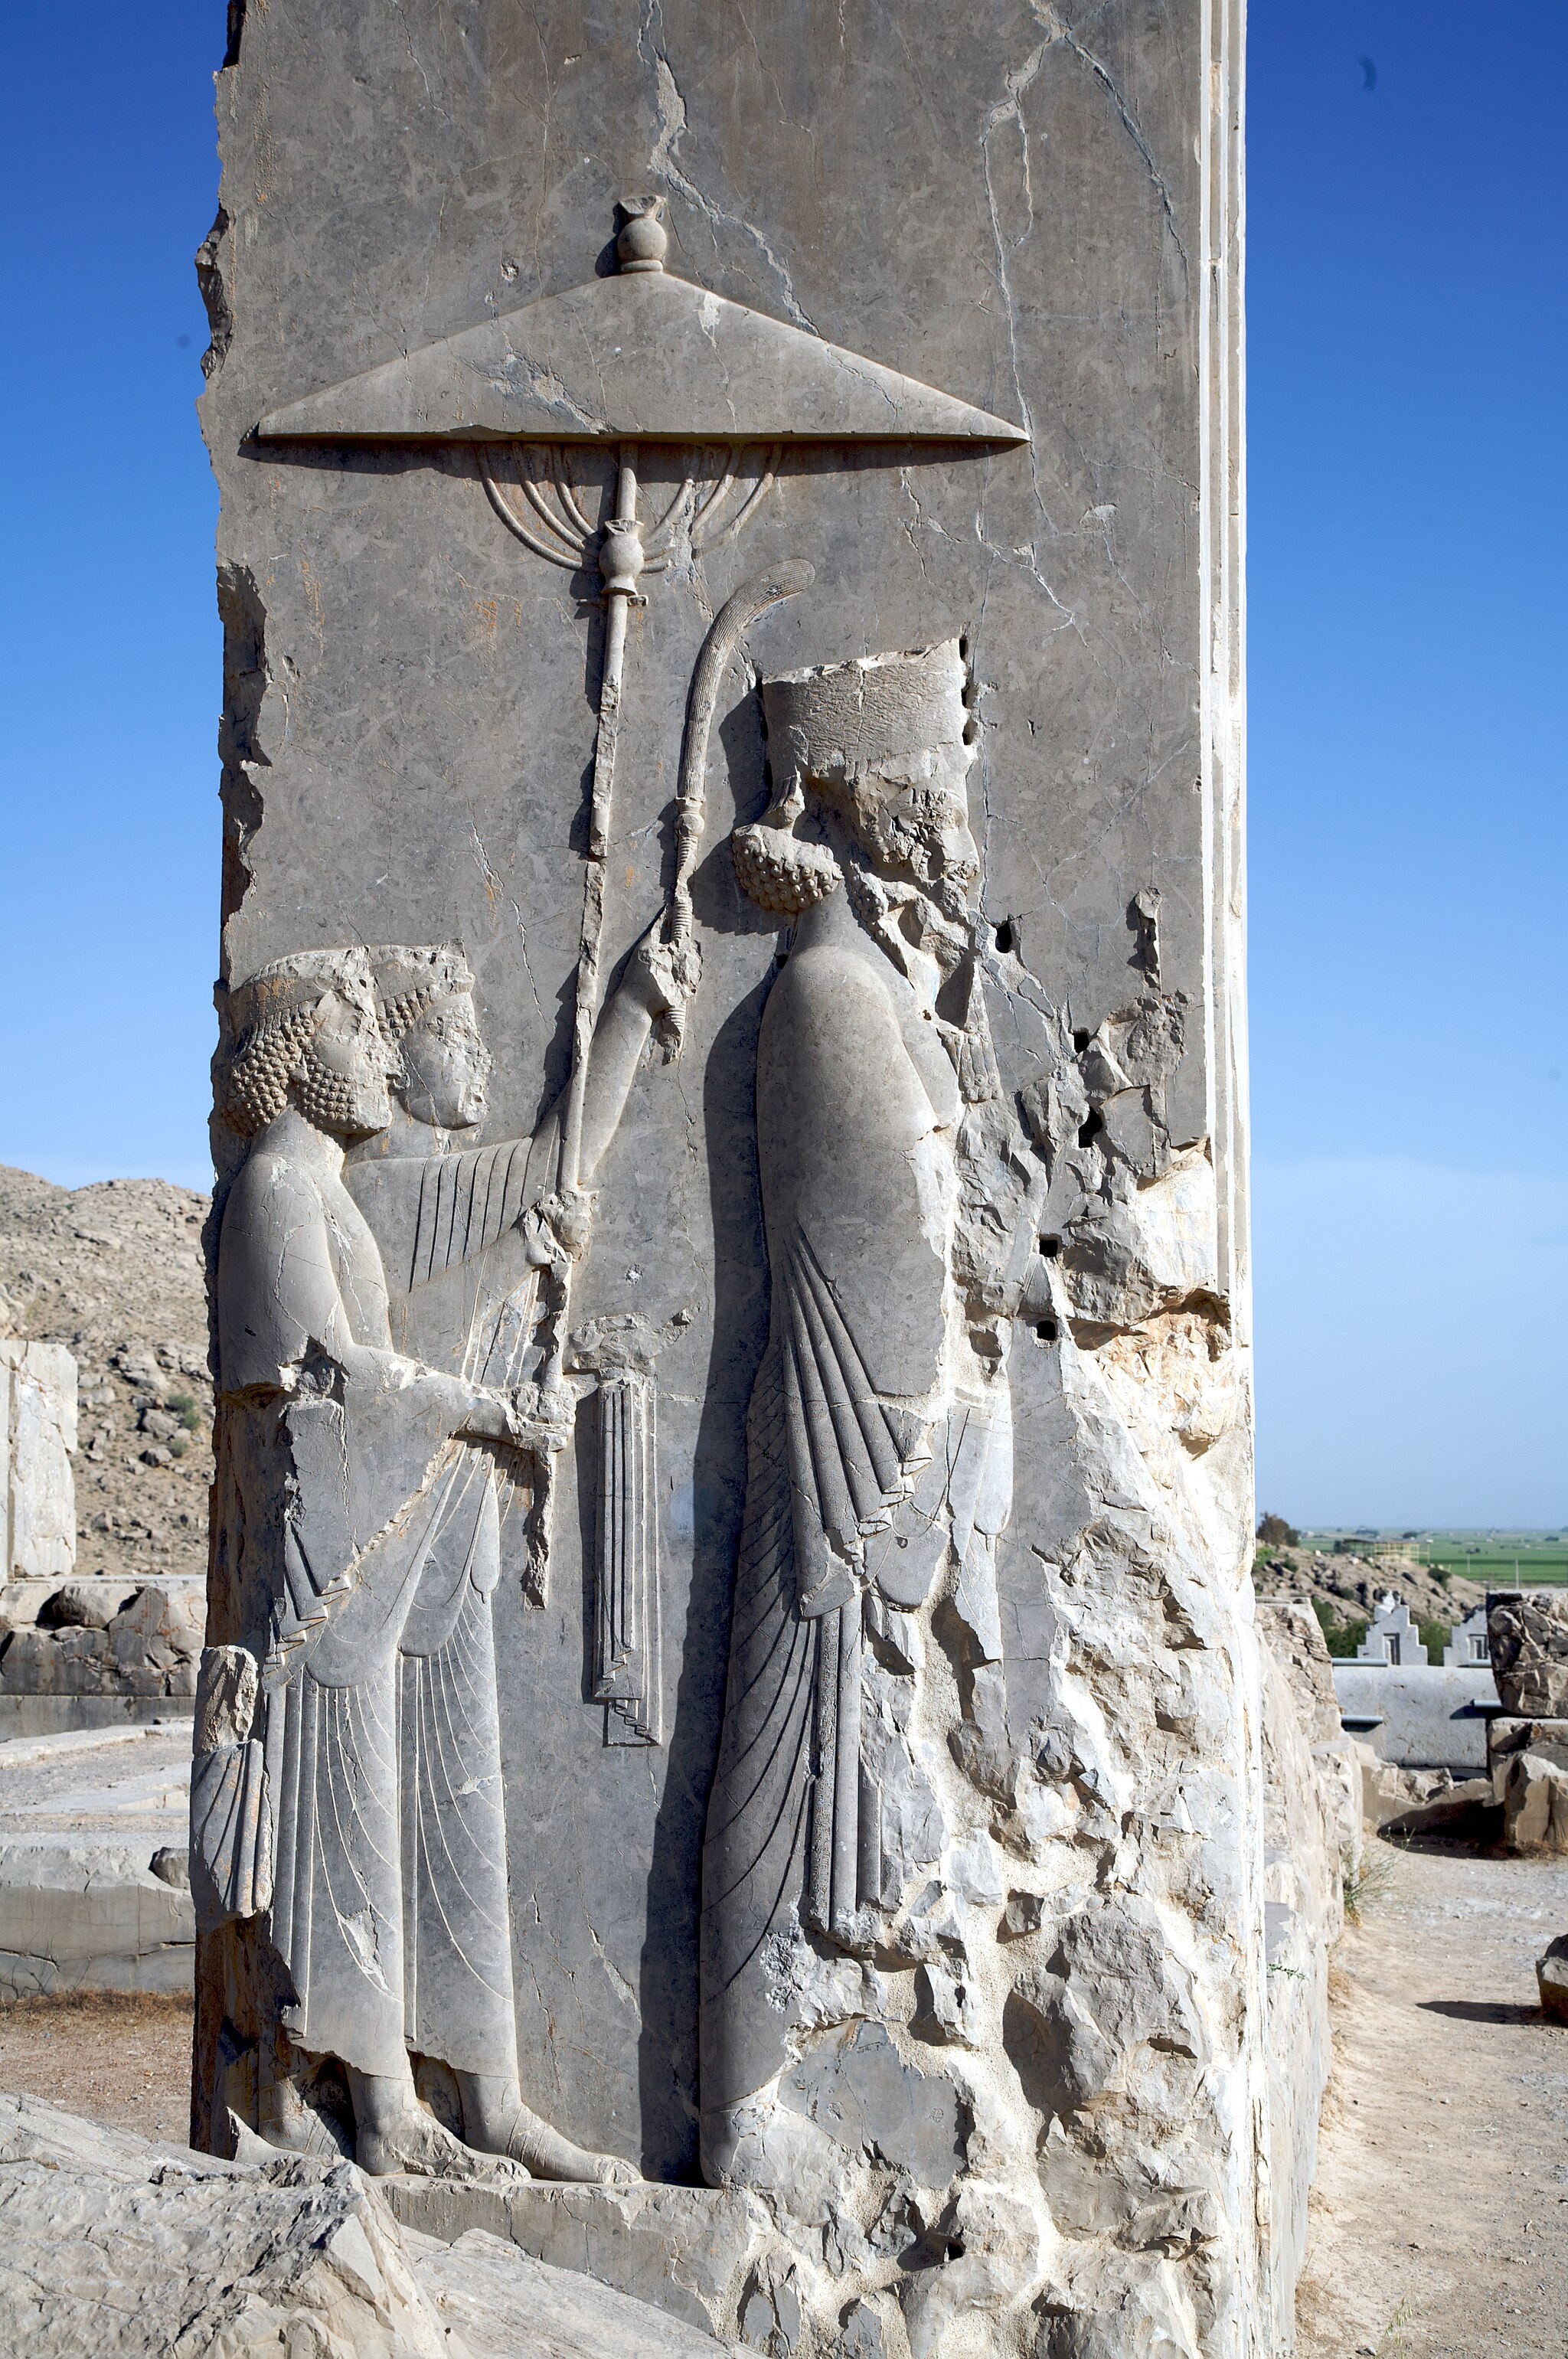
Title: Persepolis, Iran (2471048564)
Description: Persepolis, Iran
Date: 2008-05-03 17:16:12
Categories: Taken with Canon EOS 5D, Flickr images verified by UploadWizard, 2008 in Persepolis, Relief of Achaemenid king at the doorway of Hadish Palace, Persepolis